List of birds of Saint Helena

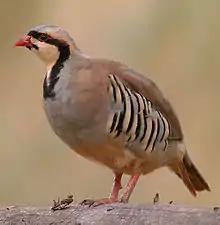
Chukar, an introduced bird of open country

The Phasianidae are a family of terrestrial birds which consists of quails, partridges, snowcocks, francolins, spurfowls, tragopans, monals, pheasants, peafowls and junglefowls. In general, they are plump (although they vary in size) and have broad, relatively short wings.